Elegy Written in a Country Churchyard

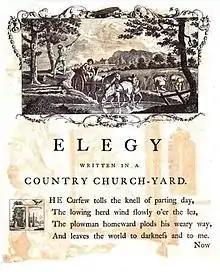
First page of Dodsley's illustrated edition of Gray's "Elegy" with illustration by Richard Bentley

Elegy Written in a Country Churchyard is a poem by Thomas Gray, completed in 1750 and first published in 1751. The poem's origins are unknown, but it was partly inspired by Gray's thoughts following the death of the poet Richard West in 1742. Originally titled "Stanzas Wrote in a Country Church-Yard", the poem was completed when Gray was living near the Church of St Giles, Stoke Poges. It was sent to his friend Horace Walpole, who popularised the poem among London literary circles. Gray was eventually forced to publish the work on 15 February 1751 in order to preempt a magazine publisher from printing an unlicensed copy of the poem.